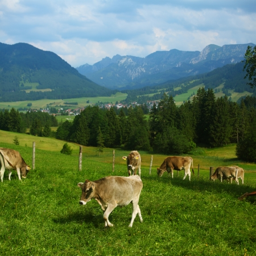
cows grazing fresh green grass on meadow in a farmland in photo